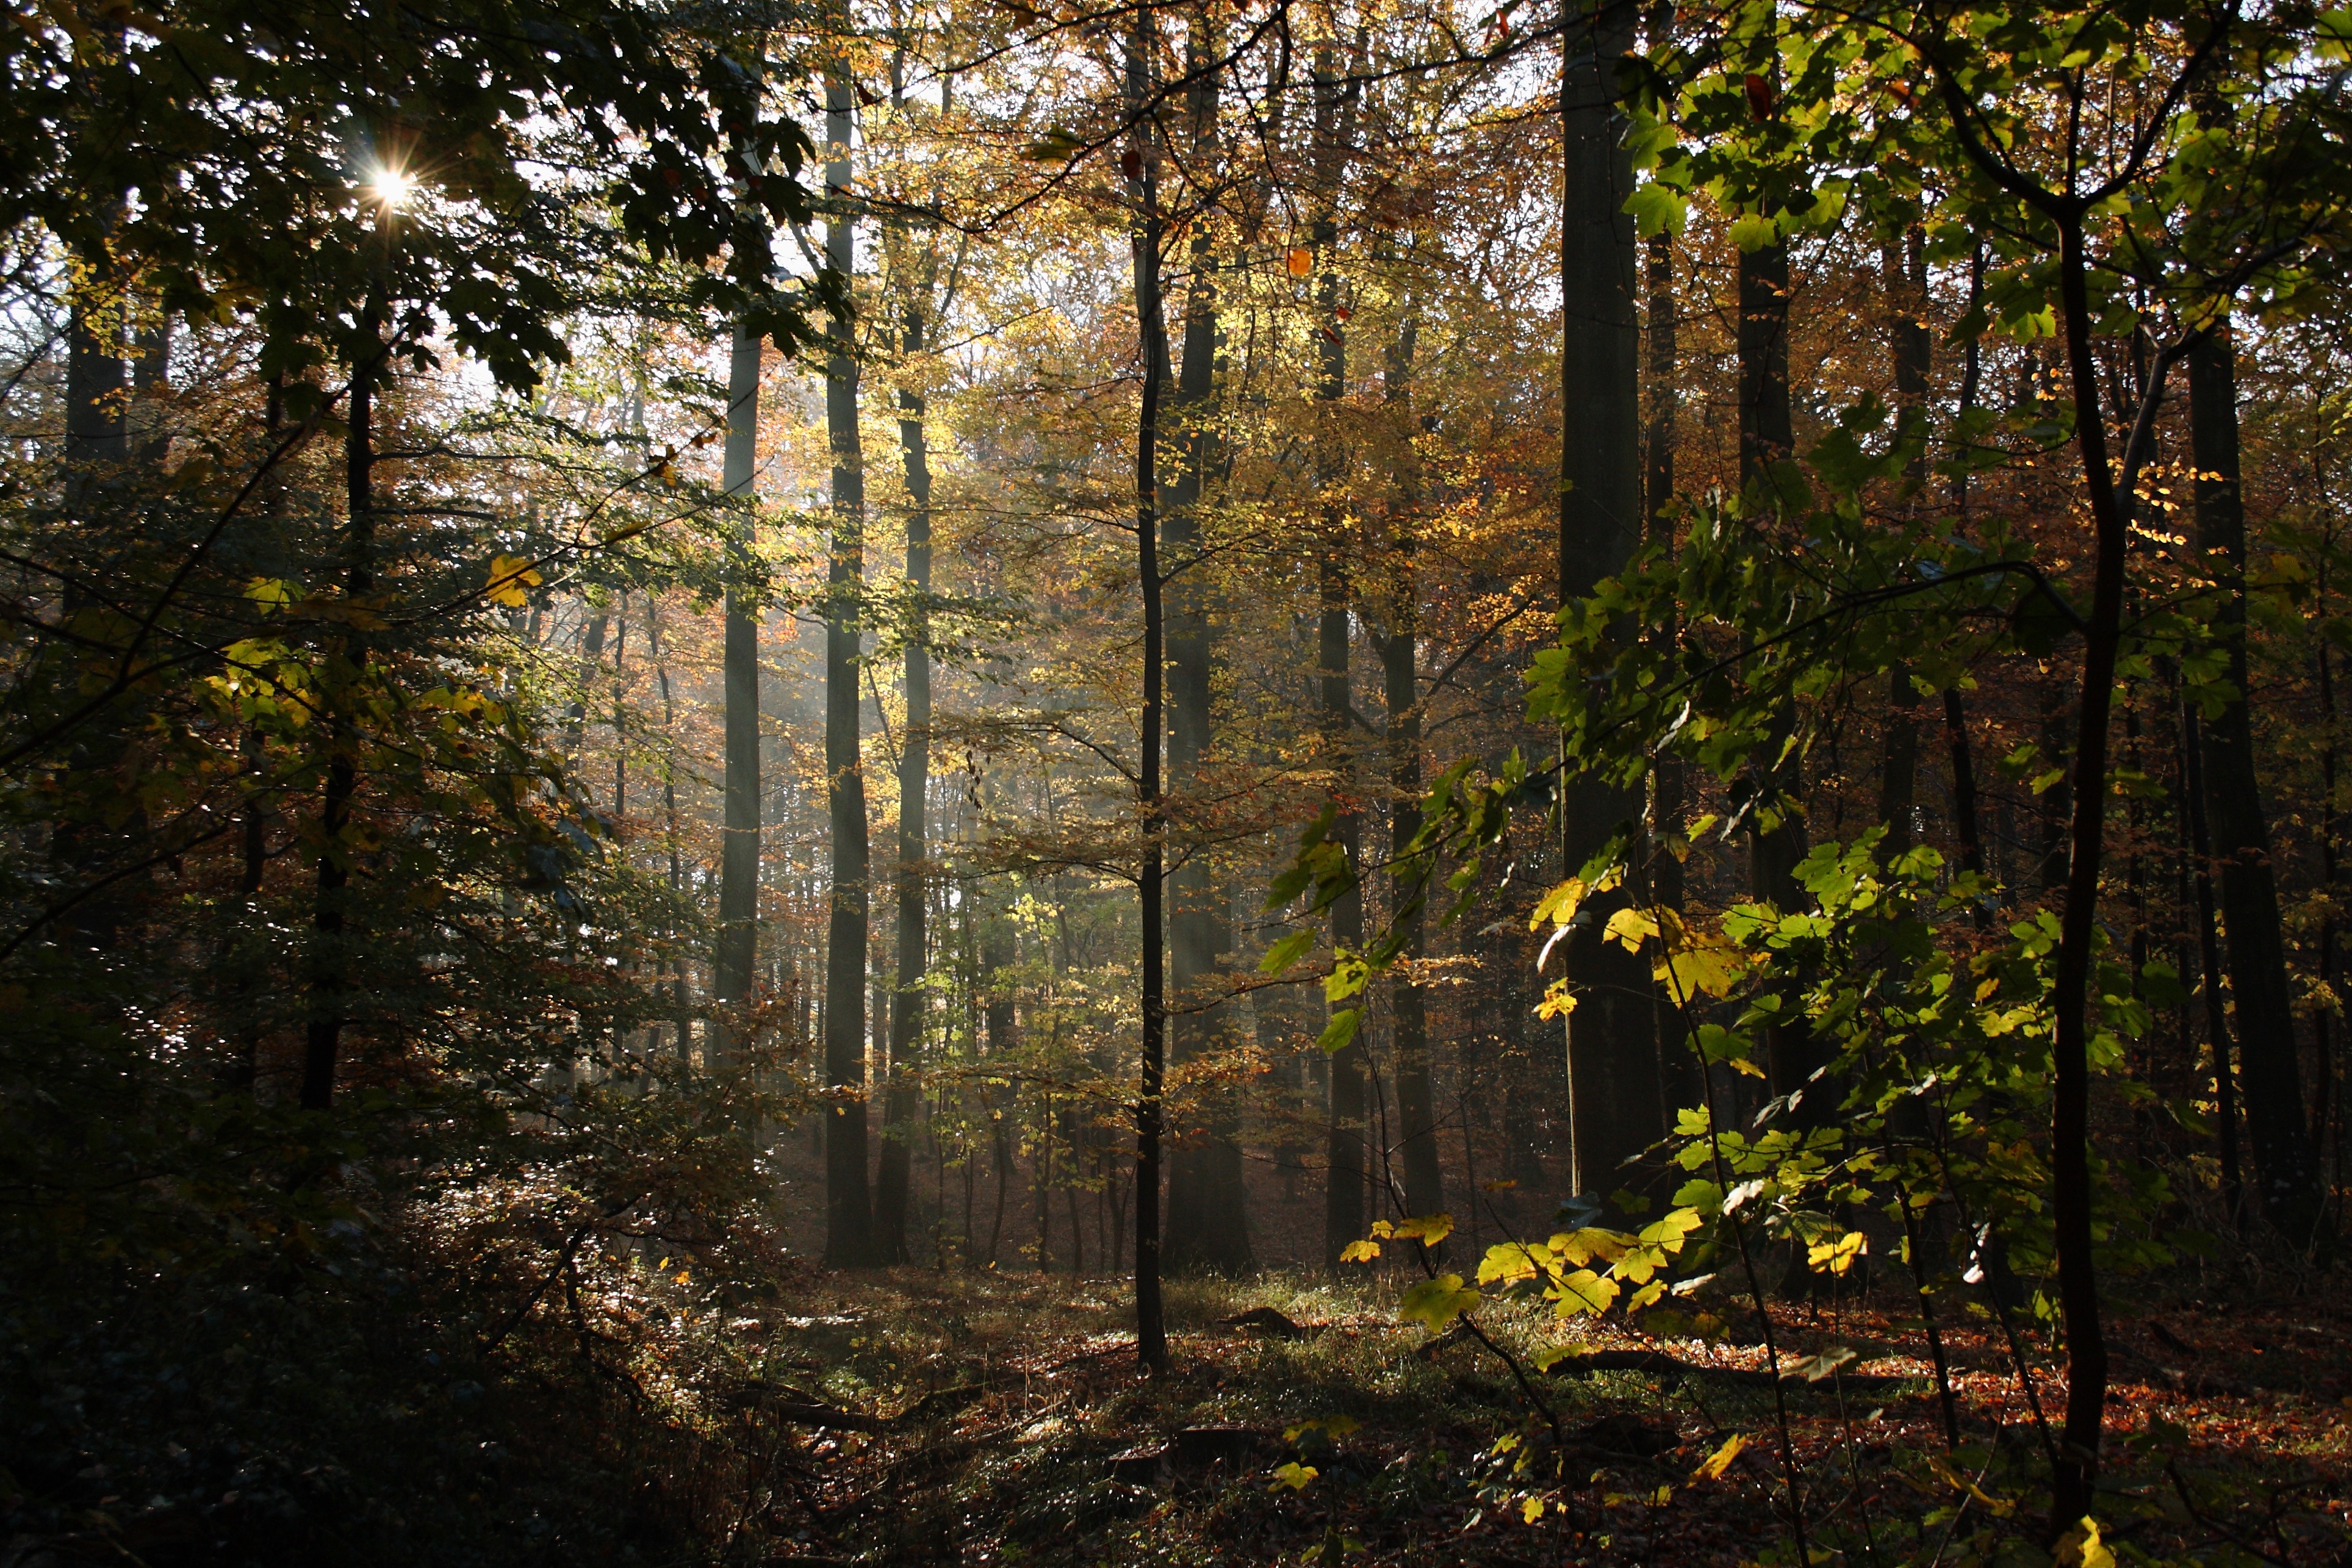
tree, nature, forest, wilderness, branch, plant, sunlight, morning, leaf, jungle, natural, autumn, season, trees, rainforest, deciduous, woodland, habitat, autumn leaves, ecosystem, defoliation, beeches, biome, old growth forest, natural environment, geographical feature, atmospheric phenomenon, woody plant, temperate broadleaf and mixed forest, temperate coniferous forest